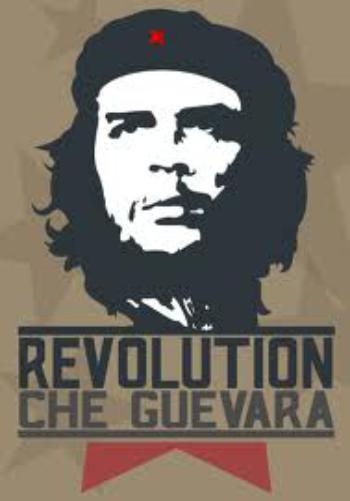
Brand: Che
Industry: Others